Procambarus

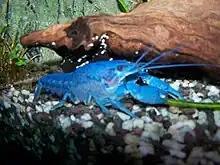
The bright blue aquarium strain of "Procambarus alleni"

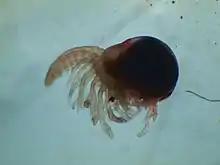
Larva

The majority of the diversity is found in the southeastern United States, but the genus extends as far south as Guatemala and Honduras, and on the Caribbean island of Cuba. After United States, the highest diversity is in Mexico with about 45 species. Only two are native to Guatemala ("P. pilosimanus" and "P. williamsoni"), one to Belize ("P. pilosimanus"), one to Honduras ("P. williamsoni") and three to Cuba ("P. atkinsoni", "P. cubensis" and "P. niveus").